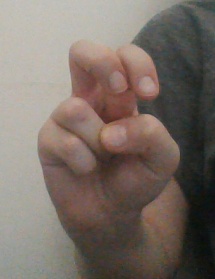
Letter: toot